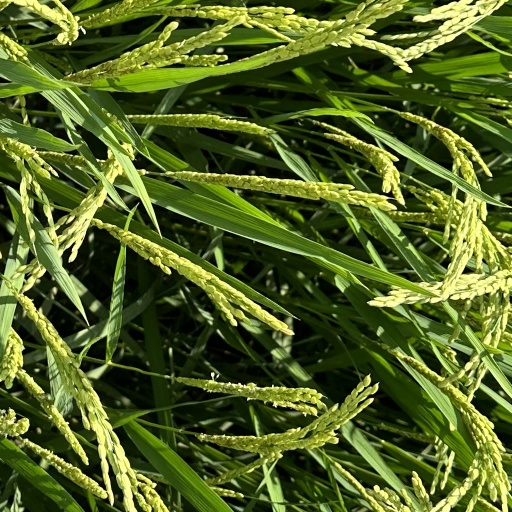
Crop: rice